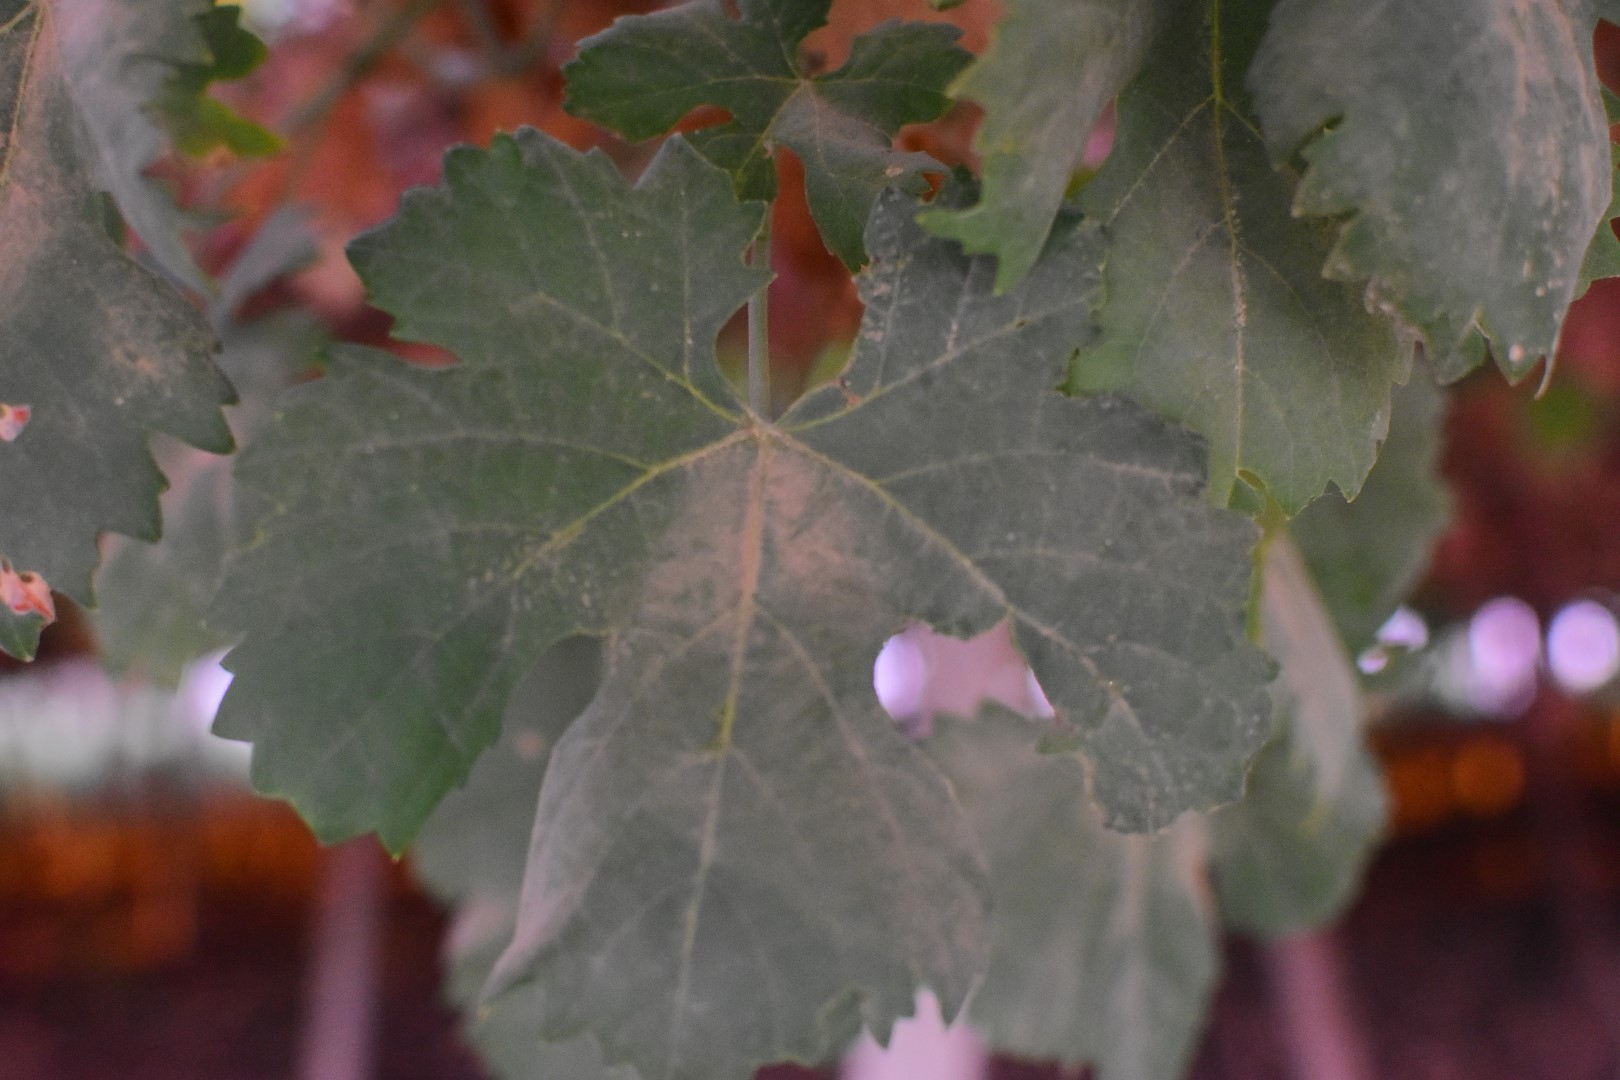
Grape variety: Aswud Balad